Military engineering vehicle

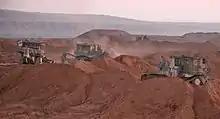
IDF Caterpillar D9R armored bulldozers carry out earthworks. Their heavy armor is developed and manufactured in Israel jointly by the Israel Defense Forces and Israeli defense industries.

Once World War II had begun, the development of armoured vehicles for use by engineers in the field was accelerated under Delaney's direction. The EBE rapidly developed an assault bridge carried on a modified Covenanter tank capable of deploying a 24-ton tracked load capacity bridge (Class 24) that could span gaps of 30 feet. However, it did not see service in the British armed forces, and all vehicles were passed onto Allied forces such as Australia and Czechoslovakia.